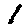
Label: 1